Fano Messan

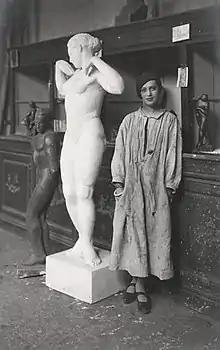
Fano Messan in Paris, 1921. Photo by Emmanuel Sougez.

In 1924 she was invited to exhibit her sculptures in Chicago, United States. The Chicago Tribune journalist, Lorimer Hammond, even wrote an article entitled ""The Latin Quarter has fun trying to determine the sex of Fano Messan"", in which it announces the sculptor's exhibition. The next year she showed her work at the Salon d’Automne, held on the Grand Palais. One of the most famous images of Messan was taken during that exhibition: Fano, in suit and tie, poses next to one of her "l'Androgyne" sculptures. In the independent newspaper "Le Réveil du Nord" she is presented as "the youngest sculptor in the world".